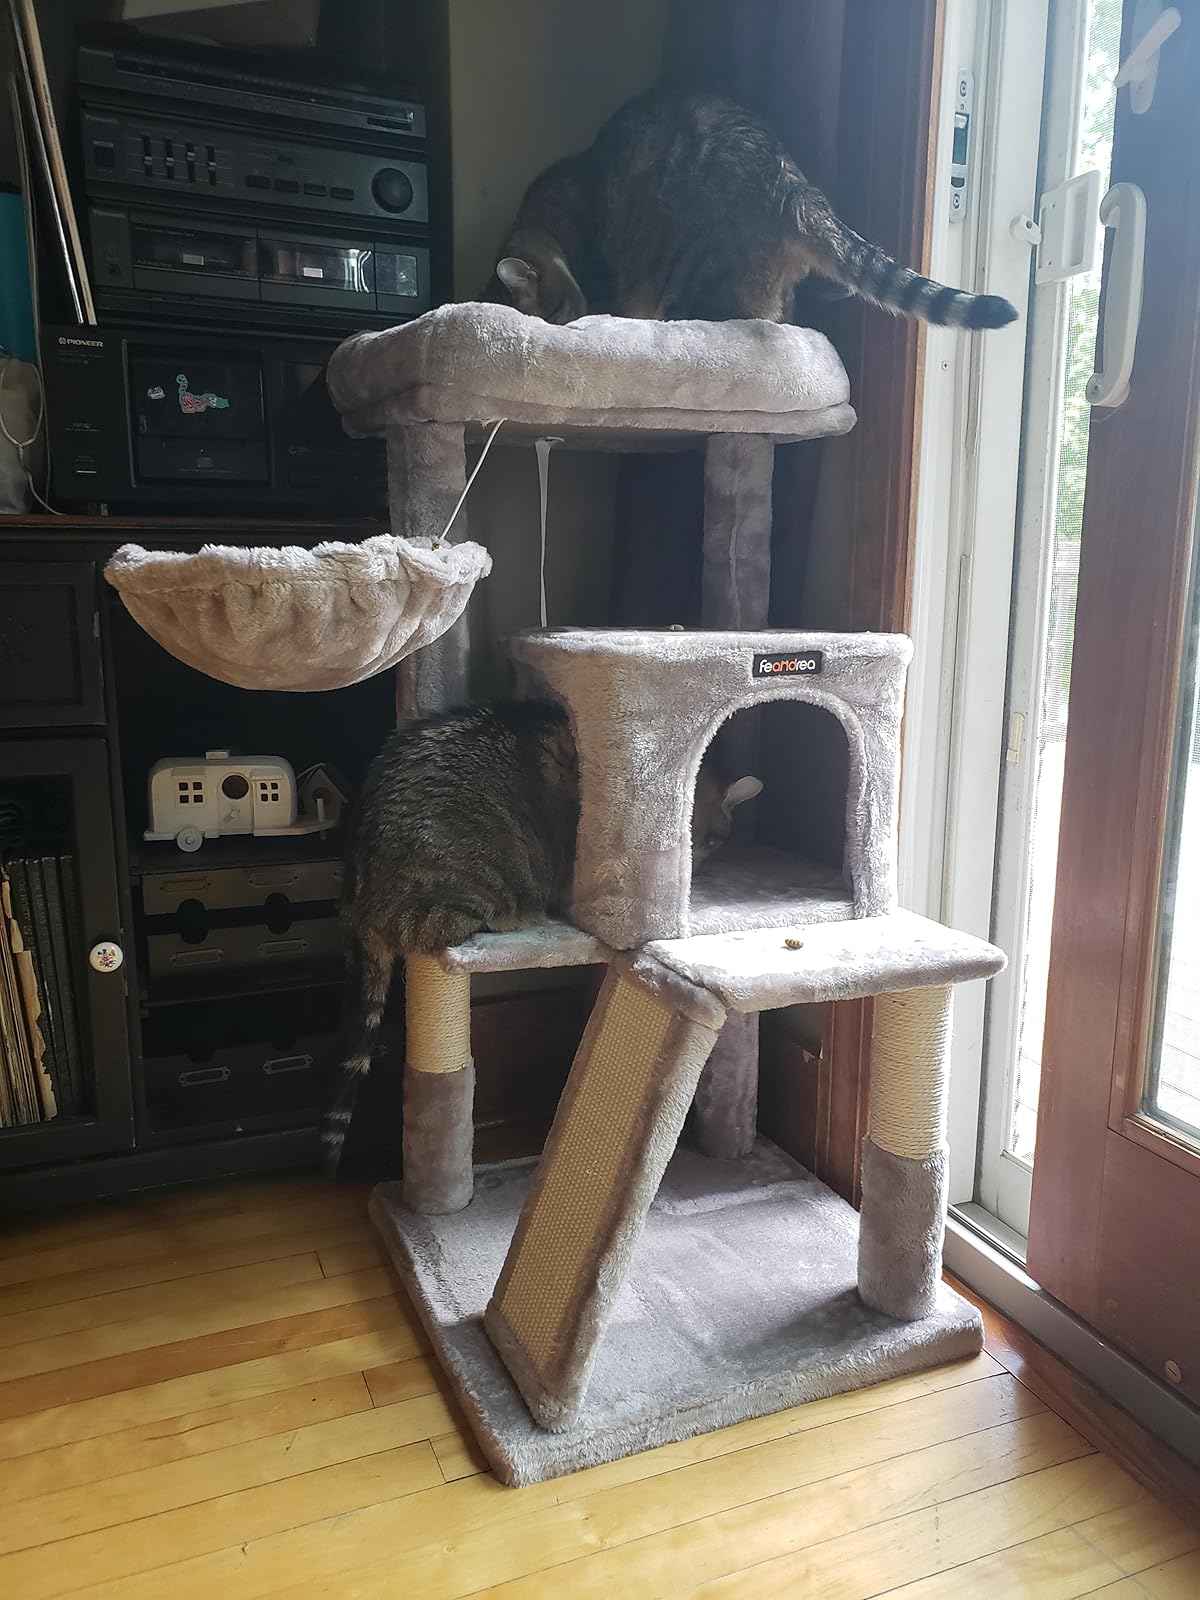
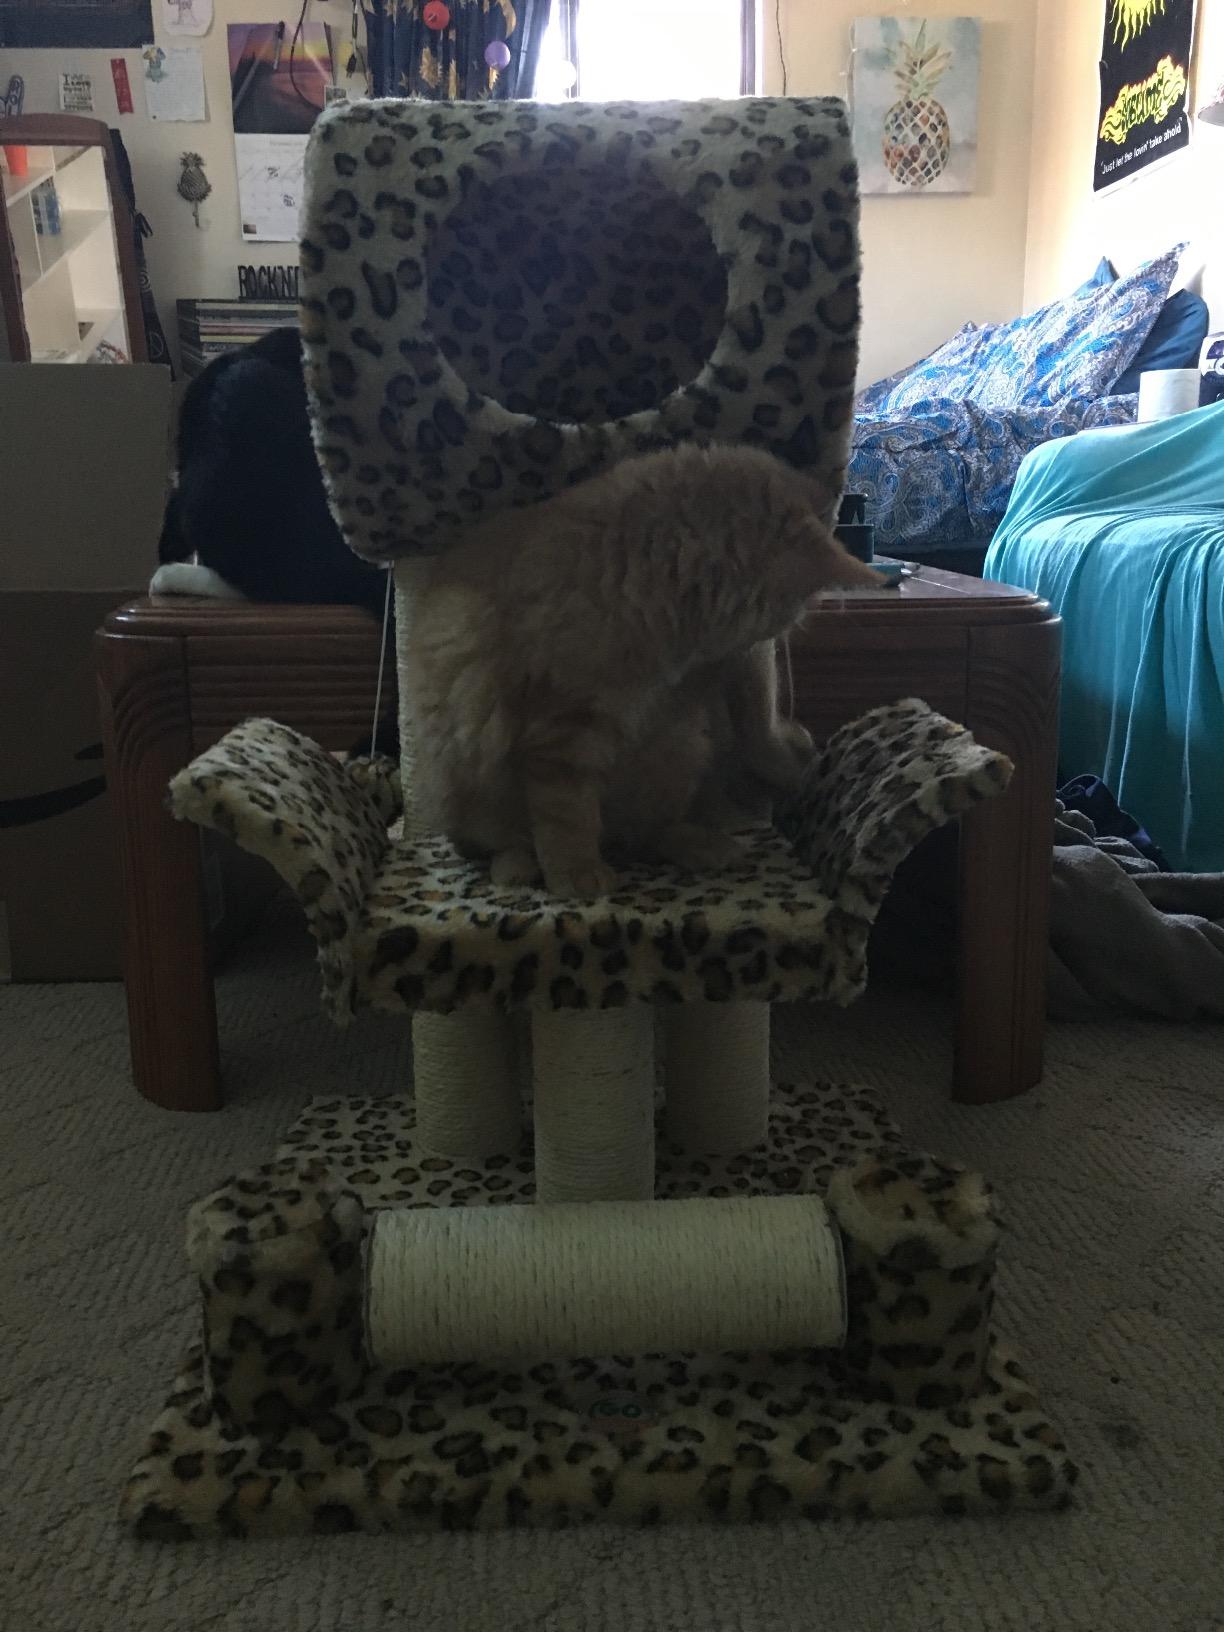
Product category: items_cat tree
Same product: no